Eulophia petersii

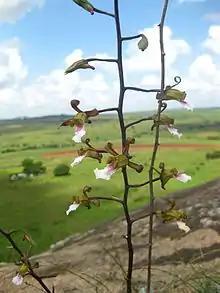
Inflorescence with flowers

The leaves of this orchid are thick, fleshy and very fibrous and have a sharp serrated edge and resemble those of some species of "Aloe" or some "Sansevieria" species and are usually 40 cm long. There are usually two to five leaves per pseudobulb. The pseudobulbs are yellow with a pronounced ribbing and 30 cm long with a diameter of 3–4 cm. The form that grows on the southern tip of the Arabian peninsular (Yemen) is much smaller and more compact in habit.